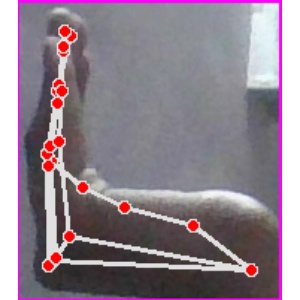
अक्षर: स